British Rail D0260

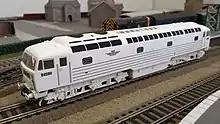
The Heljan 00 gauge model of "Lion", from the Nº1 end and the roof cooling group

There is now a limited edition, of 4,000, 00 gauge model of "Lion" in its white livery produced by Heljan.